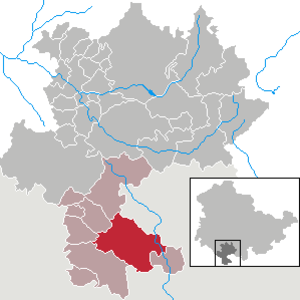
Bad Colberg-Heldburg est une petite ville allemande de Thuringe située dans l'arrondissement de Hildburghausen. Elle est le siège de la communauté d'administration du Heldburger Unterland